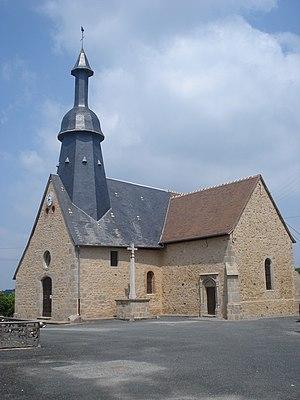
Saint-Germain-Beaupré est une commune française située dans le département de la Creuse en région Nouvelle-Aquitaine.
Cet article recense les monuments historiques de la Creuse, en France.
Paul Ratier, né à La Souterraine, le 29 octobre 1809, et mort à Saint-Germain-Beaupré, le 11 mai 1892, est un érudit creusois, curé à Saint-Germain-Beaupré, qui a publié des ouvrages inspirés par l’histoire locale et par les légendes de sa région.